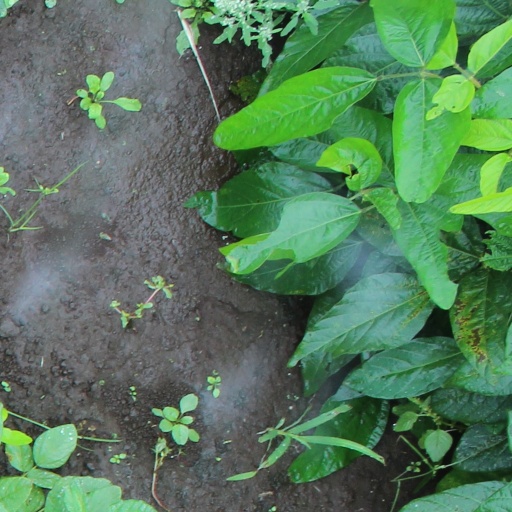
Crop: soybean